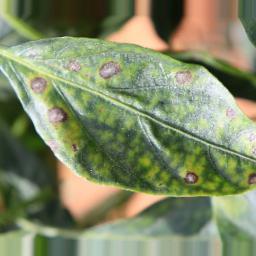
Label: cercospora